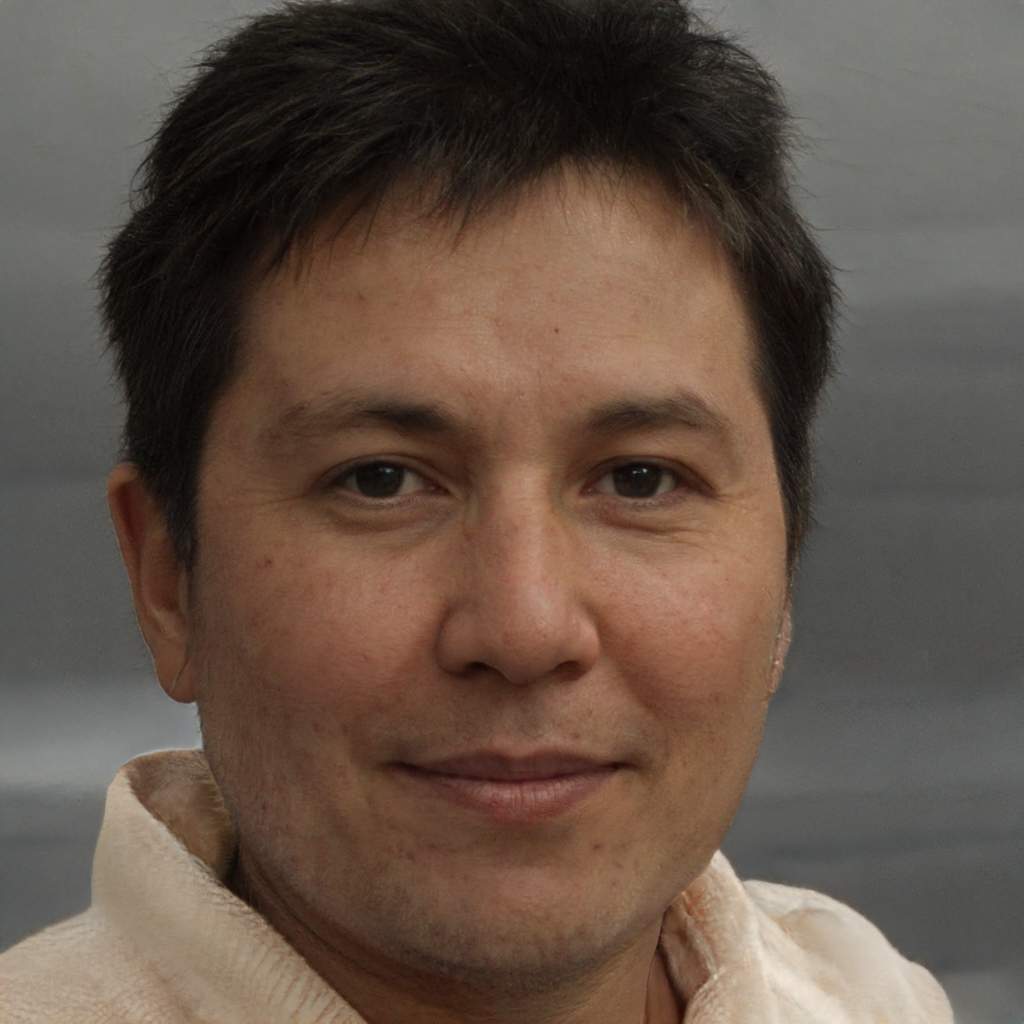
Gender: Male